Poběžovice

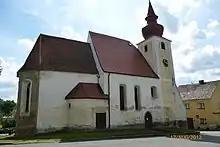
Church of the Assumption of the Virgin Mary

Poběžovice is located on the railway line Tachov–Domažlice and is the starting point of a local line to Staňkov.